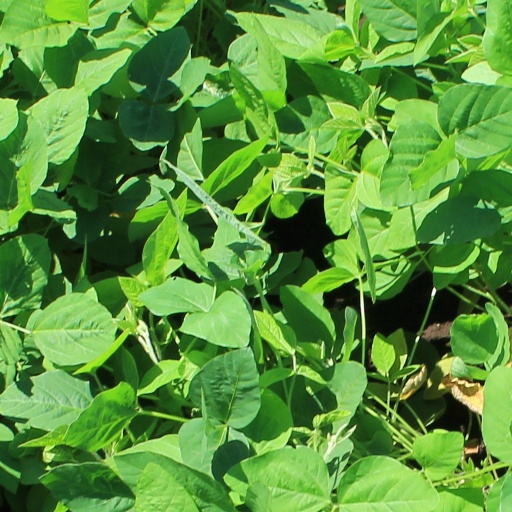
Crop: soybean